Ivan Yelagin

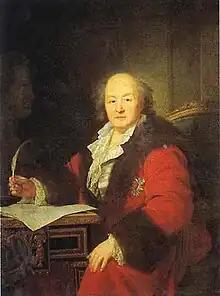
Portrait by Jean-Louis Voille

Ivan Perfilievich Yelagin (1725–94) was a Russian Imperial historian, an amateur poet and translator who acted as unofficial secretary to Catherine the Great in the early years of her reign.